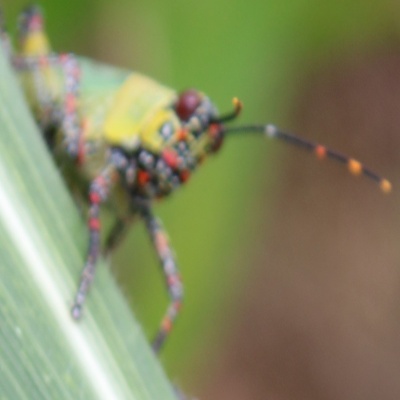
Crop: Maize
Condition: grasshoper